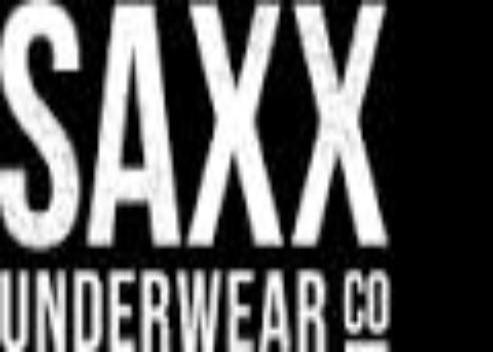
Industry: Clothes